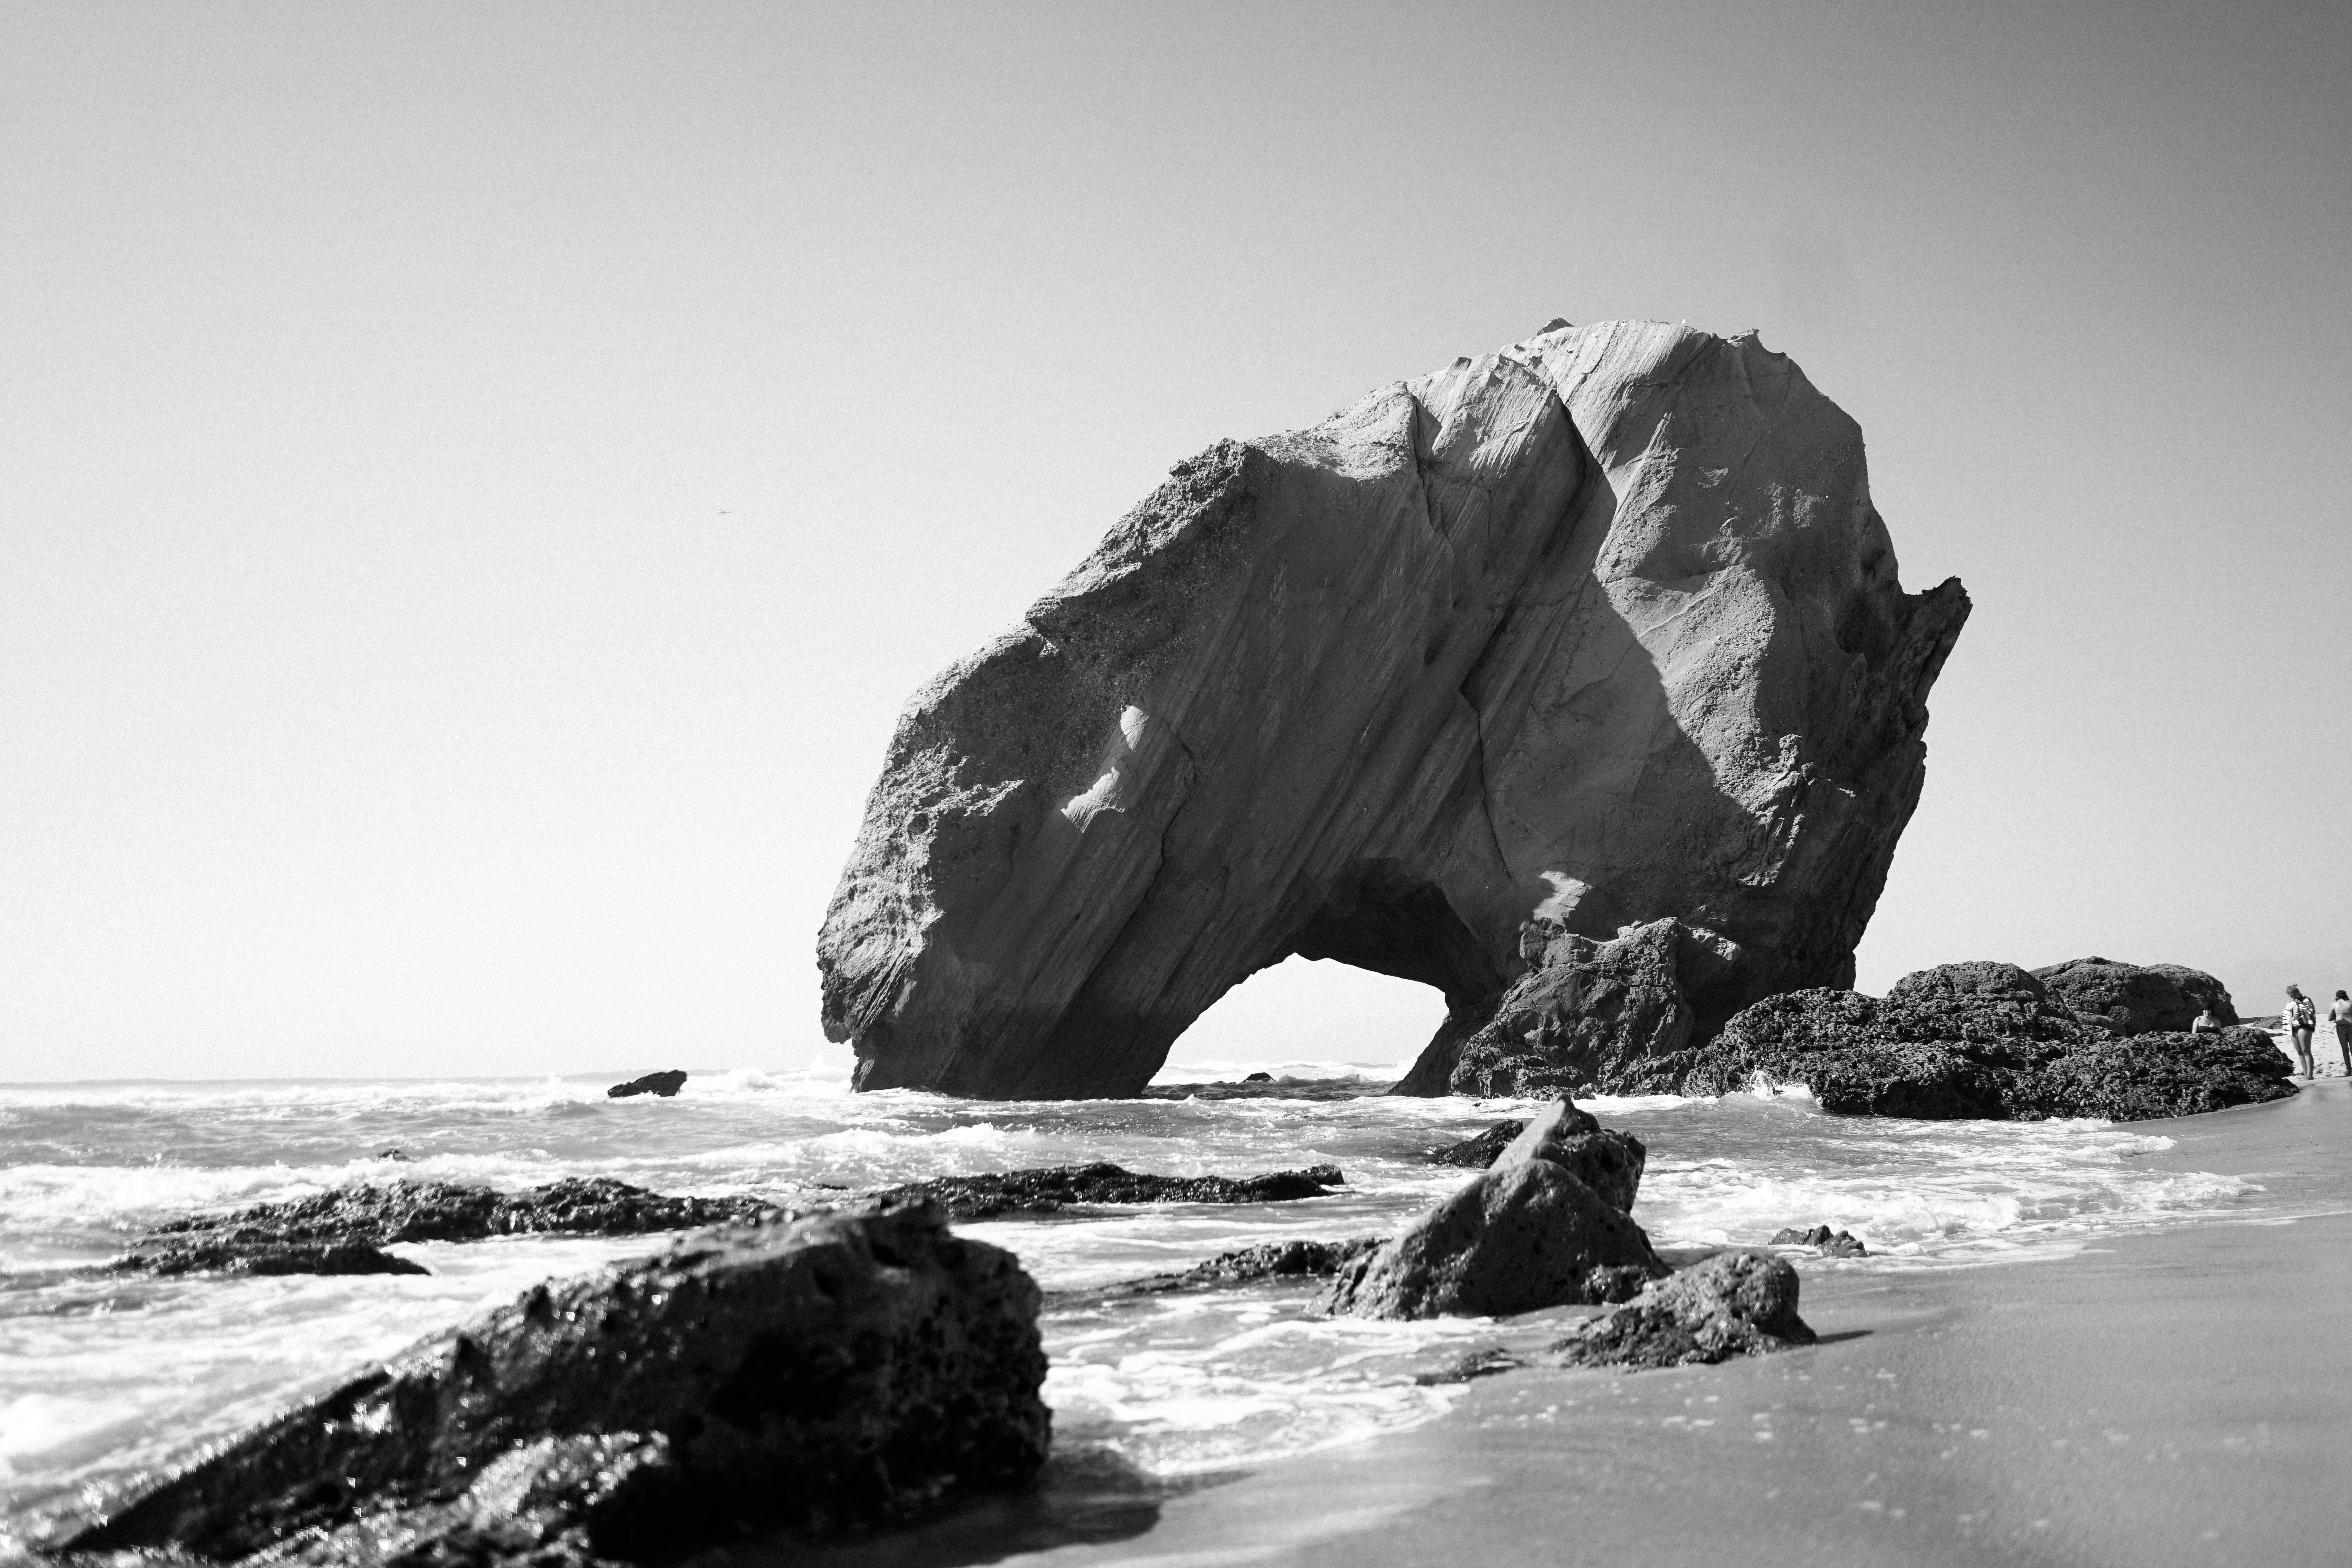
beach, sea, coast, sand, rock, ocean, horizon, cloud, black and white, white, photography, shore, wave, cliff, bay, black, monochrome, terrain, material, body of water, cape, monochrome photography, wind wave